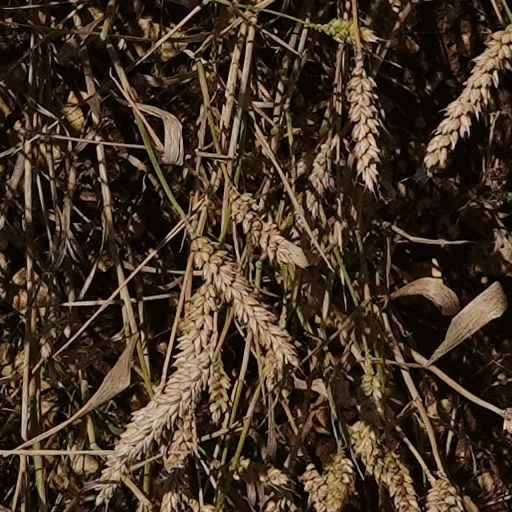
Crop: wheat